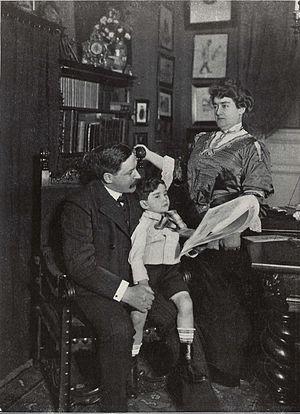
Alfred Halm est un acteur, réalisateur et scénariste allemand.